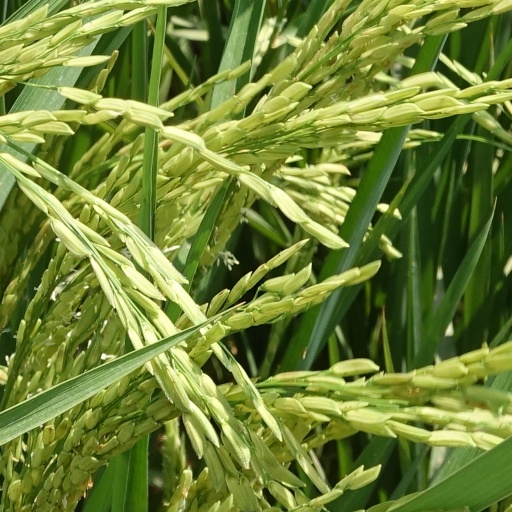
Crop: rice